Muslim supporters of Israel

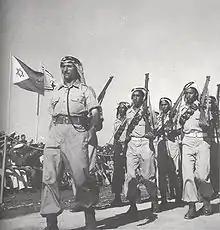
Bedouin IDF soldiers of Rumat al-Heib (عرب الهيب) during a military parade in Tel-Aviv in June 1949.

During the 1947–1949 Palestine war, many Bedouin switched sides to join the Zionist forces in opposing the invasion by the regular Arab armies.